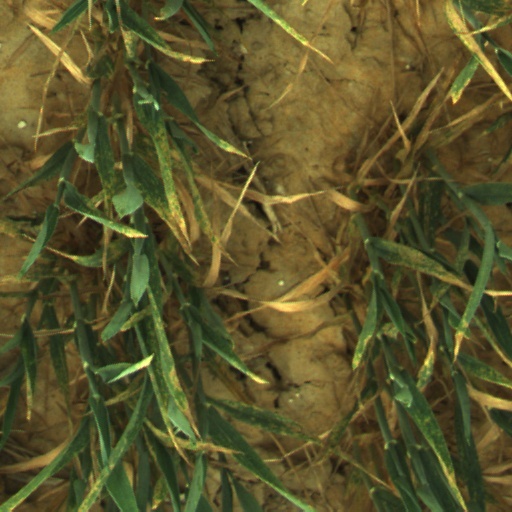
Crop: wheat